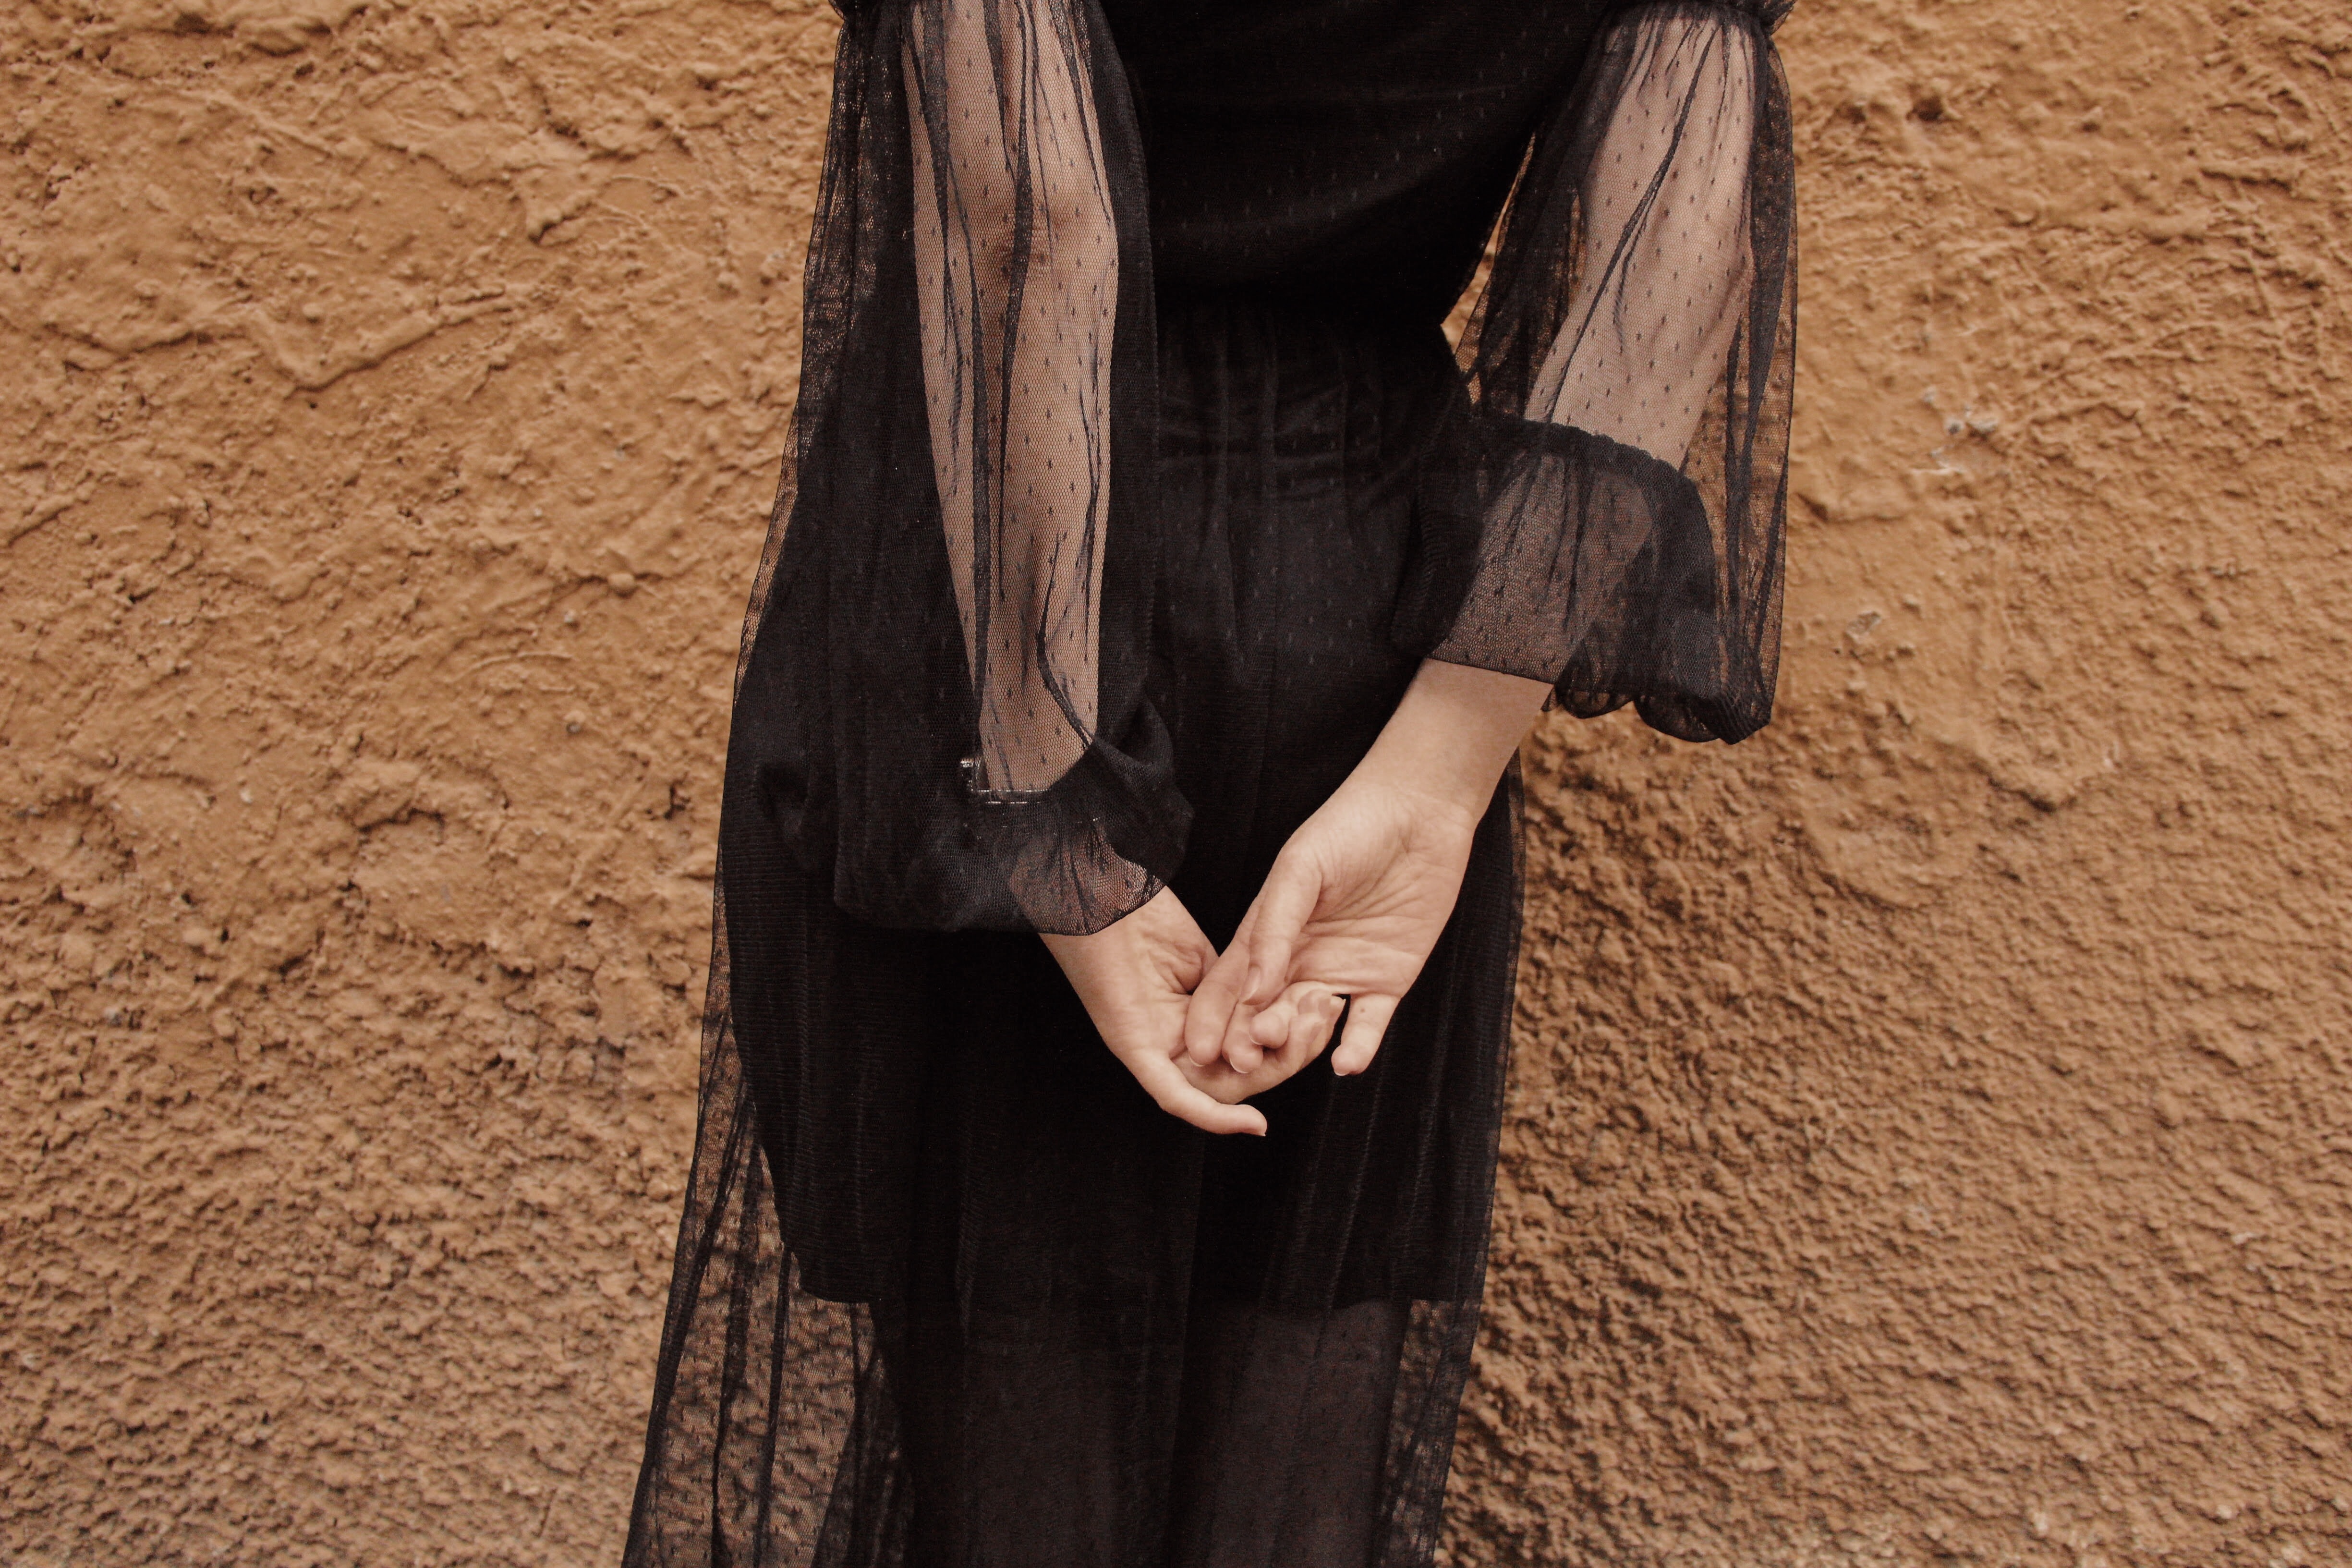
brown, hand, leg, outerwear, beige, wood, photography, abaya